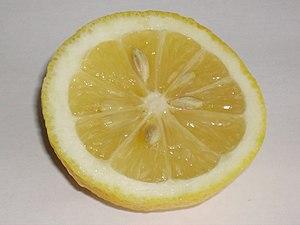
Une tranche de limon Español: Una raja de limón Svenska: En skiva av en citron